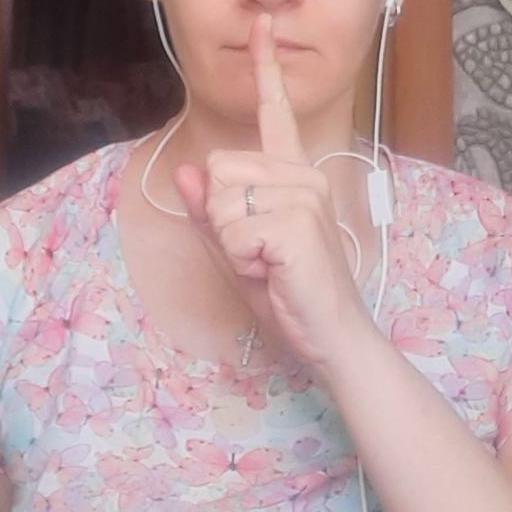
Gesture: mute